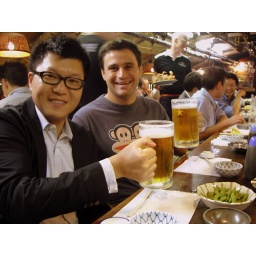
Located underneath a train bridge in Tokyo